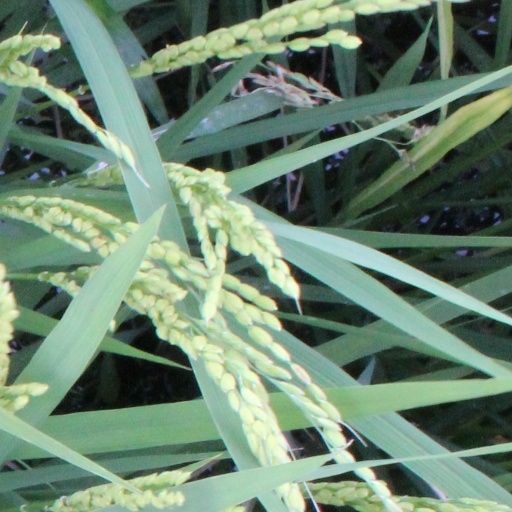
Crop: rice